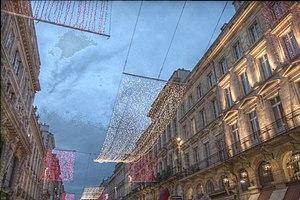
Illuminations sur le cours de l'Intendance, Bordeaux, France (photo à grande gamme dynamique, ou HDR, réalisée à partir de 3 expositions différentes).
Monuments et lieux touristiques de Bordeaux, ville de Gironde.